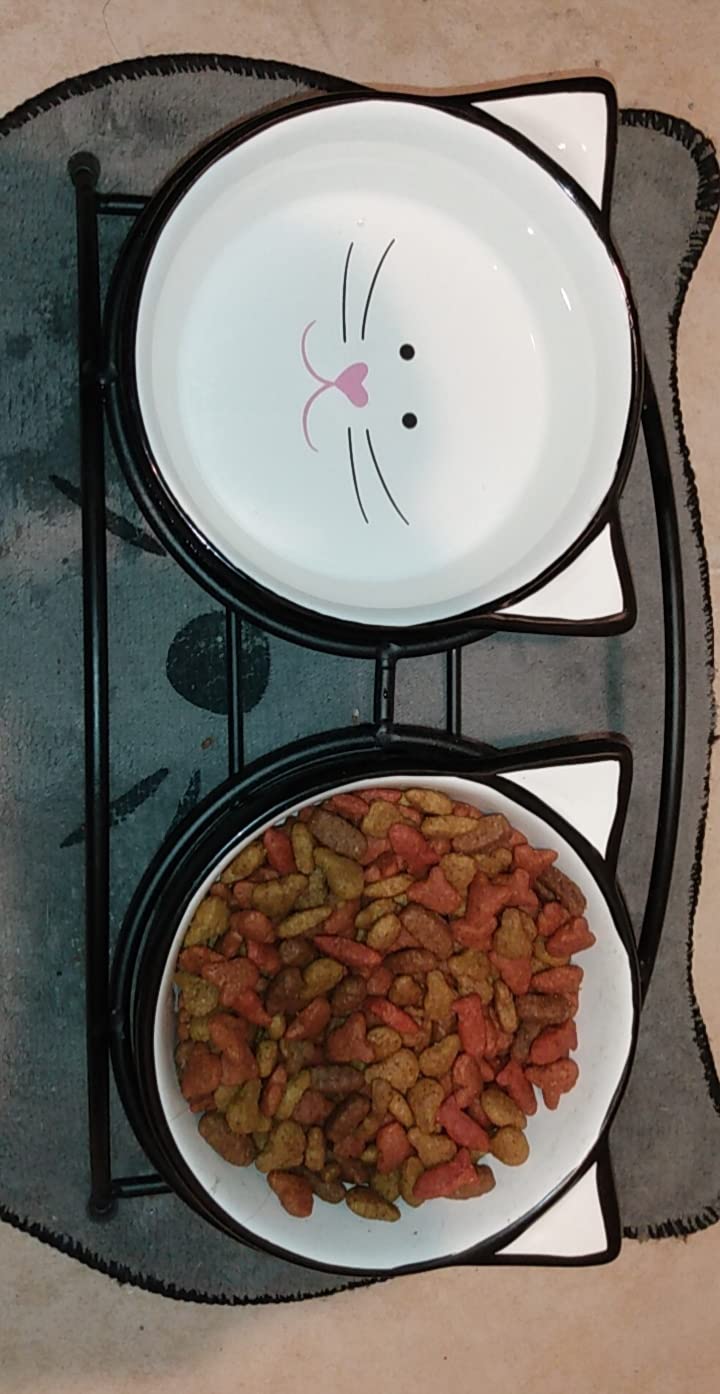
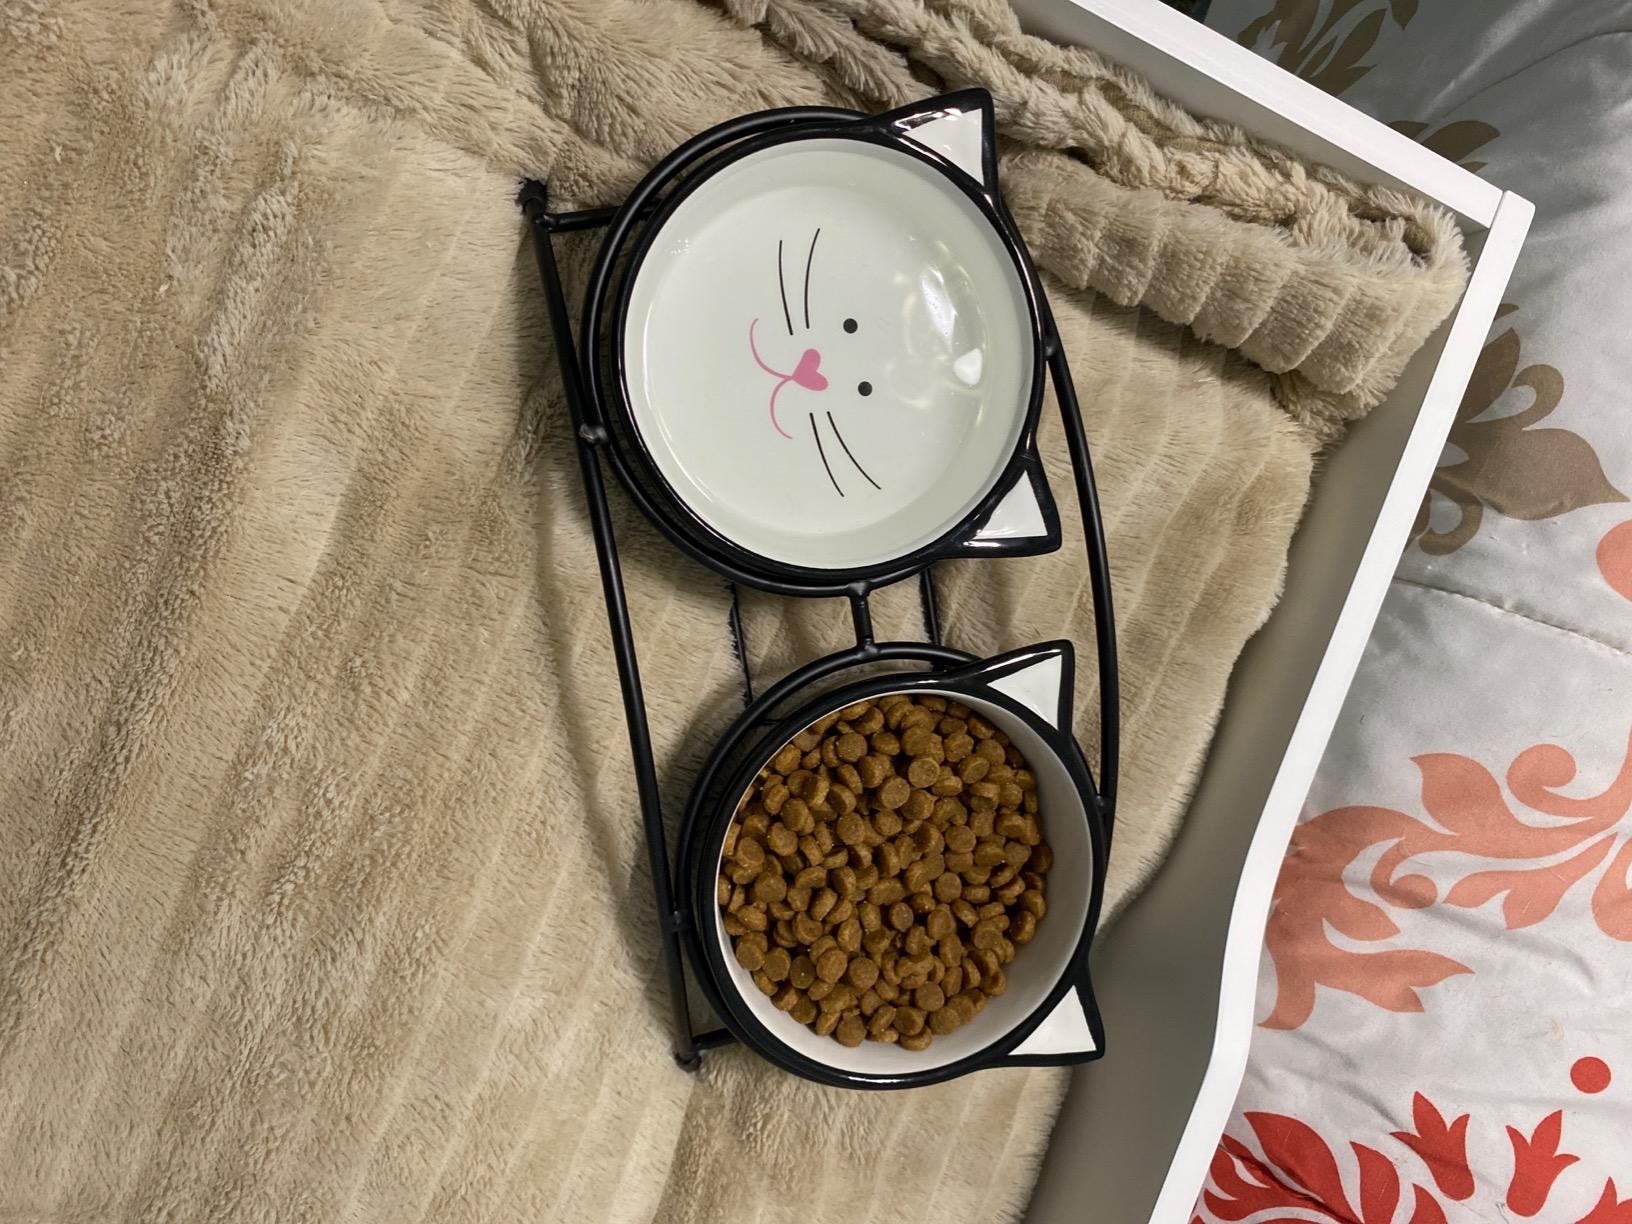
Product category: items_bowl
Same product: yes